Baguer-Morvan

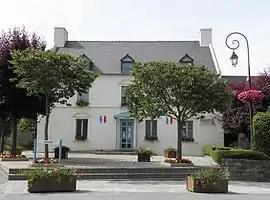
Town hall

Baguer-Morvan (Gallo: "Bayér-Morvan") is a commune in the Ille-et-Vilaine department in Brittany in northwestern France.